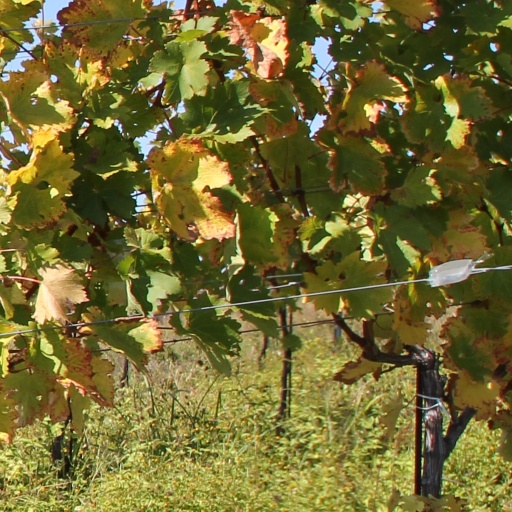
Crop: grape